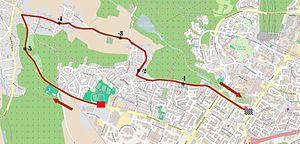
La 73ᵉ édition de Paris-Nice a eu lieu du 8 au 15 mars 2015. C'est la deuxième épreuve de l'UCI World Tour 2015.